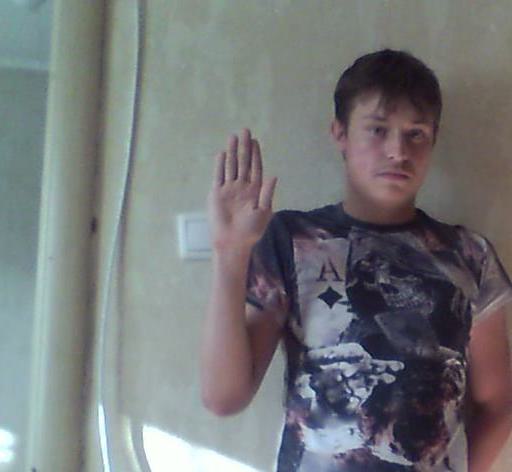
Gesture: stop